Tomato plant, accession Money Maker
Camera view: horizontal (90 deg, fisheye); turntable rotation: 270 degrees
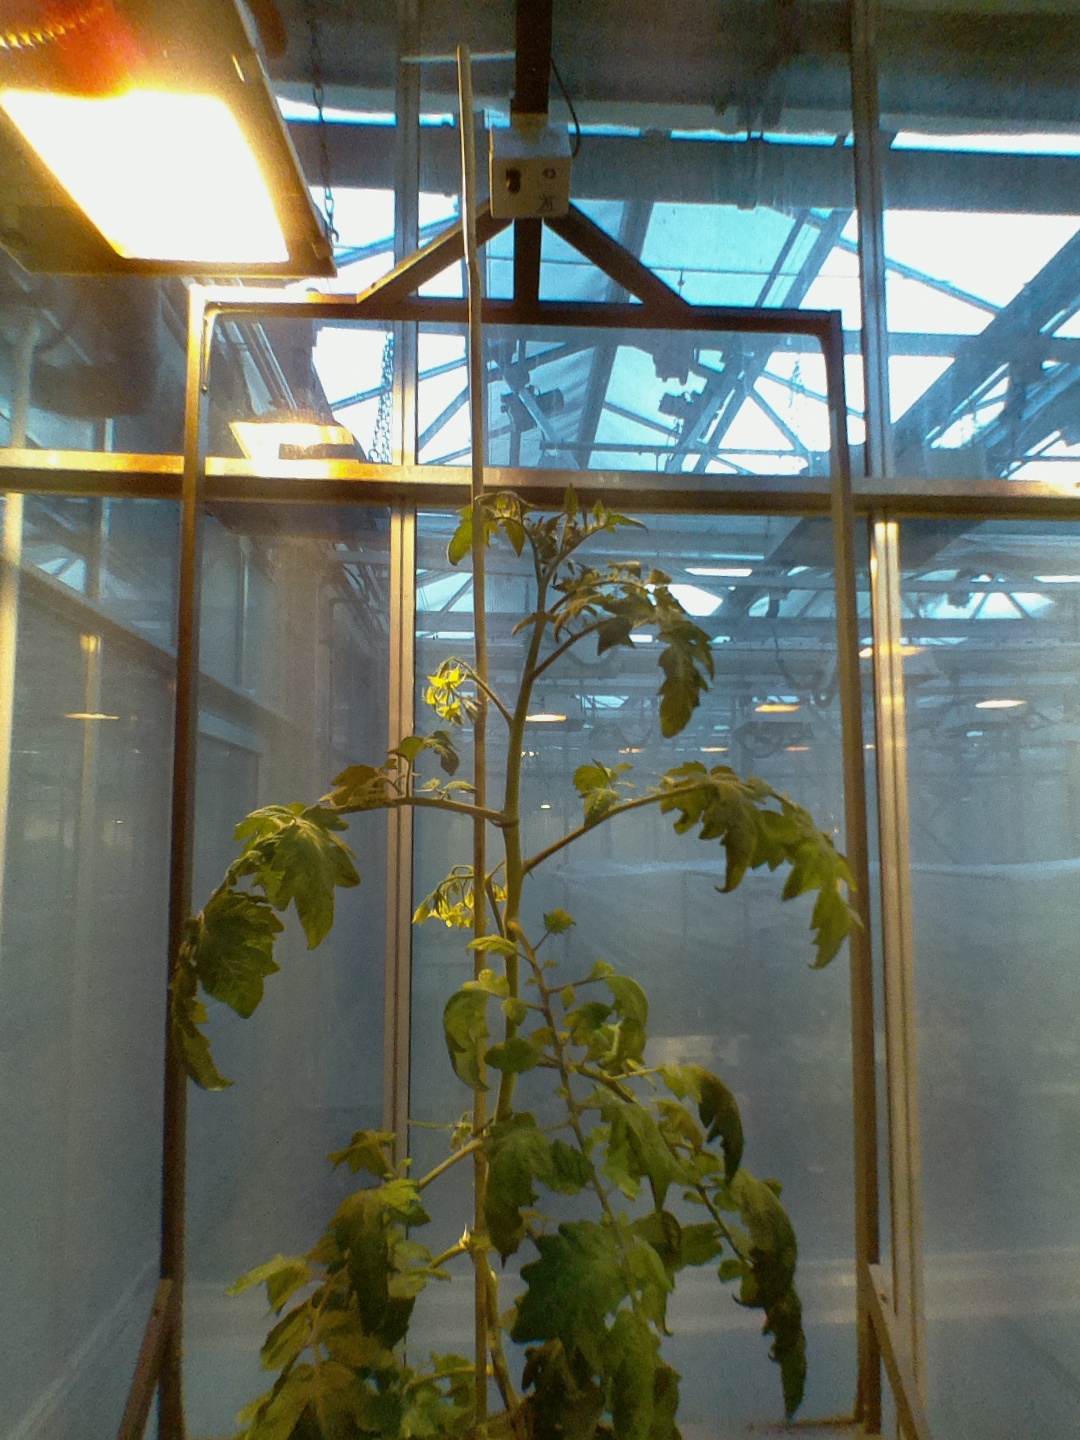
BBCH growth stage 70: Fruits at the main stem or branches visibles